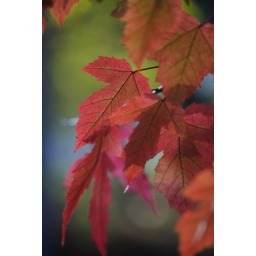
The leaves of the Amur Maple tree turn a vibrant red colour in autumn.